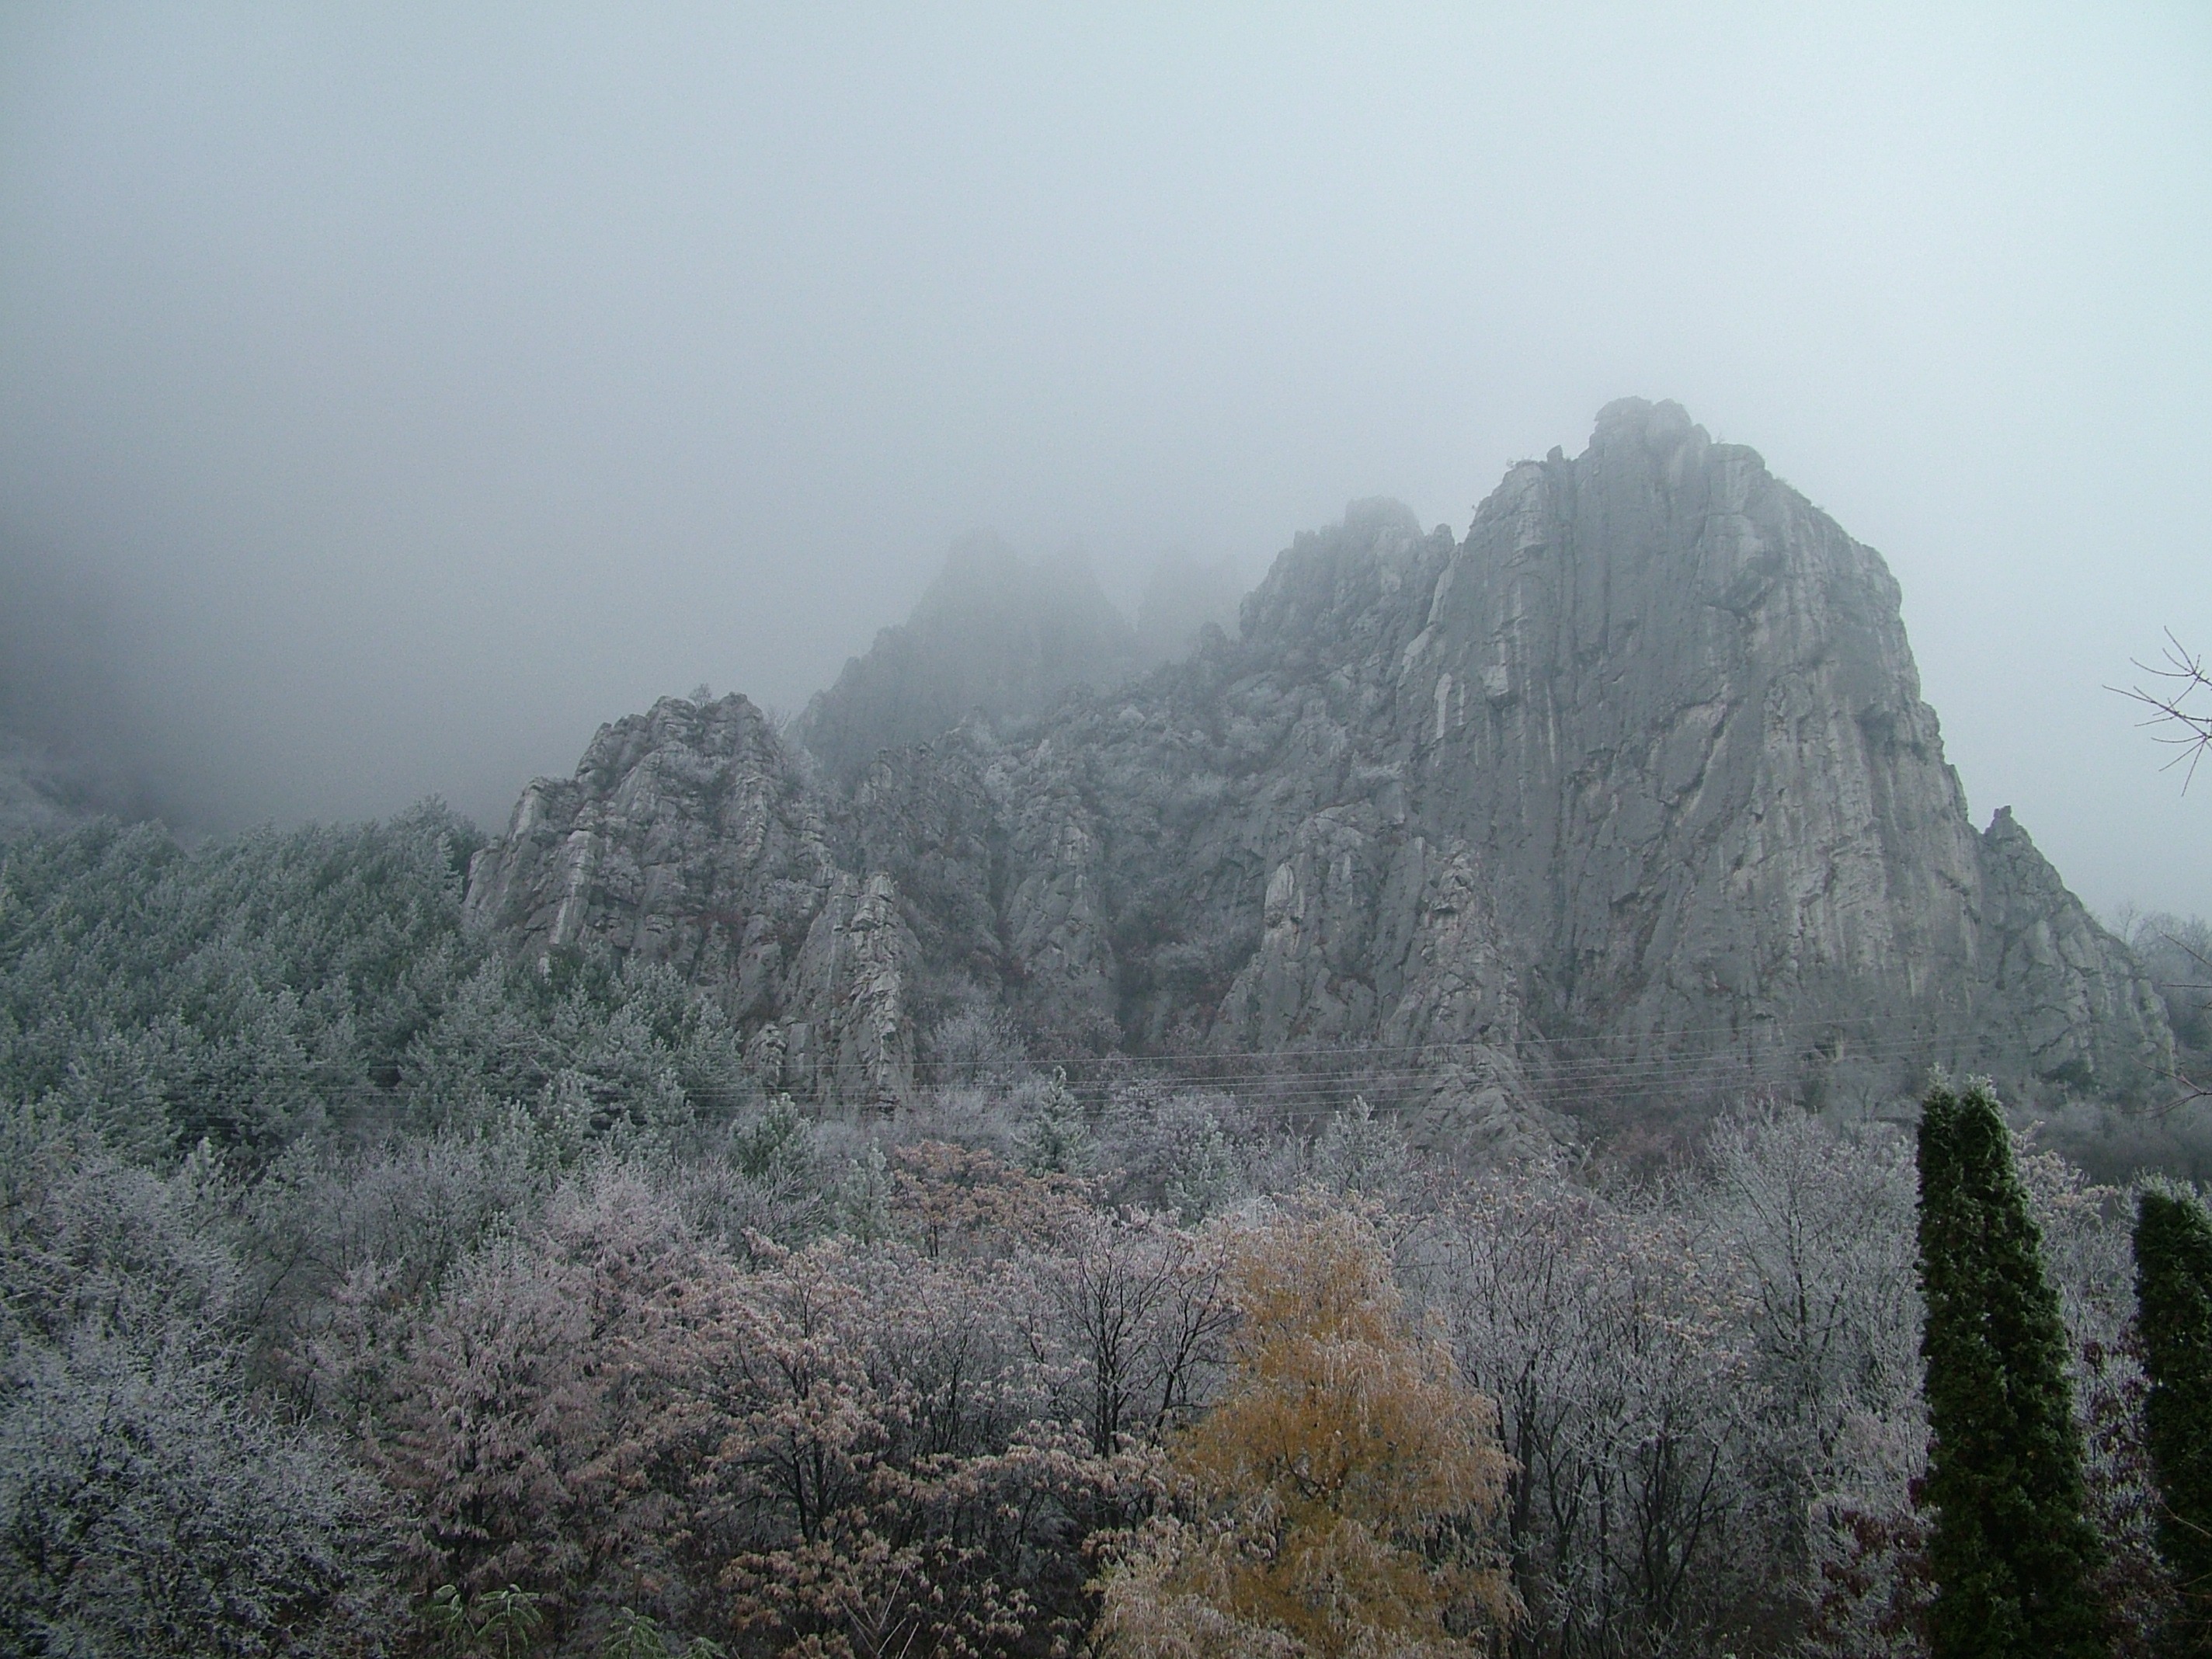
tree, nature, forest, wilderness, mountain, snow, winter, fog, mist, morning, hill, valley, mountain range, weather, haze, ridge, summit, mountains, plateau, chill, habitat, ecosystem, bulgaria, landform, vratsa, natural environment, geographical feature, atmospheric phenomenon, mountainous landforms, vratzata gorge